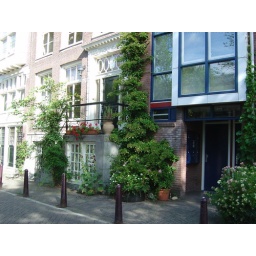
Though pots and containers are seen in profusion many plants are growing in the smallest of holes set in the pavement.